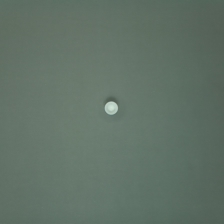
Color: white/transparent
Cap type: standard cap